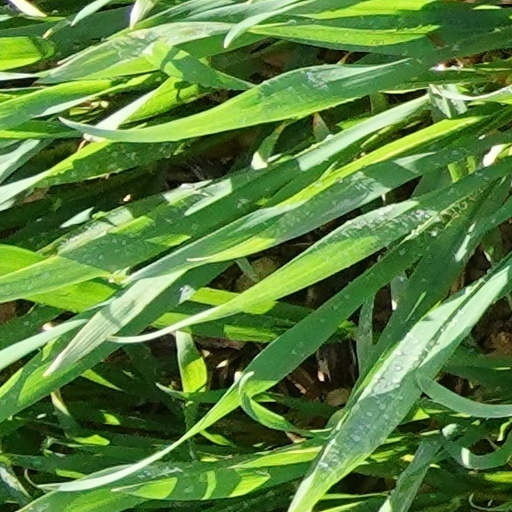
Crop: wheat